Central London Railway

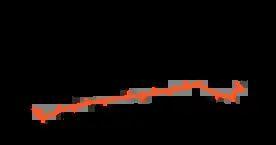
Route diagram showing the railway running from Wood Lane at left to Liverpool Street at right

In 1905, the government announced plans to hold an international exhibition to celebrate the Entente cordiale signed by France and Britain in 1904. The location of the Franco-British Exhibition's White City site was across Wood Lane from the CLR's depot. To exploit the opportunity to carry visitors to the exhibition, the CLR announced a bill in November 1906 seeking to create a loop from Shepherd's Bush station and back, on which a new Wood Lane station close to the exhibition's entrance would be built. The new work was approved on 1907 in the (7 Edw. 7. c. lxxxiii).